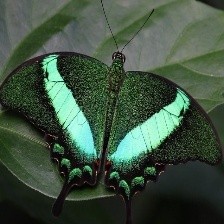
Species: BANDED PEACOCK